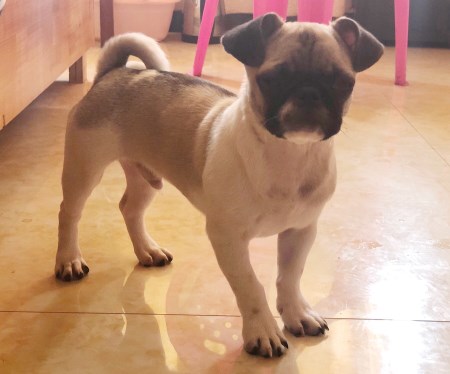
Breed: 798-n000130-pug